2017–18 Jamshedpur FC season

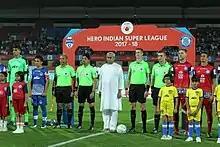
Jamshedpur and Bengaluru before their match at the Kalinga Stadium

After taking an eight-day break in between matches, Jamshedpur played their final away match of the season against Chennaiyin. Despite Coppell's men taking the during the first half through Wellington Priori, Chennaiyin found the equalizer in the 88th minute from Mohammed Rafi. The score would remain 1–1 for the rest of the match. The club then returned home but in a different venue as the Kalinga Stadium was used for the final two matches of the season by Jamshedpur. In their first match at the new venue, Jamshedpur took on league leaders Bengaluru. The new home didn't help for Jamshedpur as they fell 2–0 to goals from Miku and Sunil Chhetri.